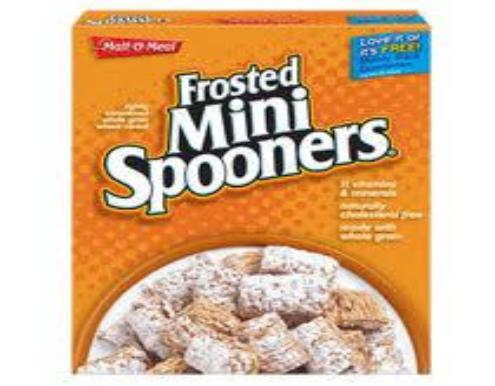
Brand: Frosted Mini Spooners
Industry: Food